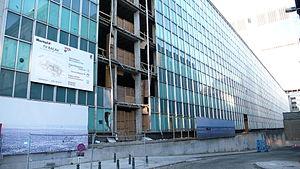
Démantèlement de la Cité Administrative de l'Etat côté rue Royale
Cette page dresse, région par région, la liste de grands travaux inutiles en Belgique.
La Cité administrative de l'État est un projet de l'État belge, visant la création d'un complexe gigantesque afin de regrouper les administrations nationales. Sa construction débuta en 1958, dans le centre urbain bruxellois. La dernière pierre fut posée en 1983 à la suite de retards successifs.